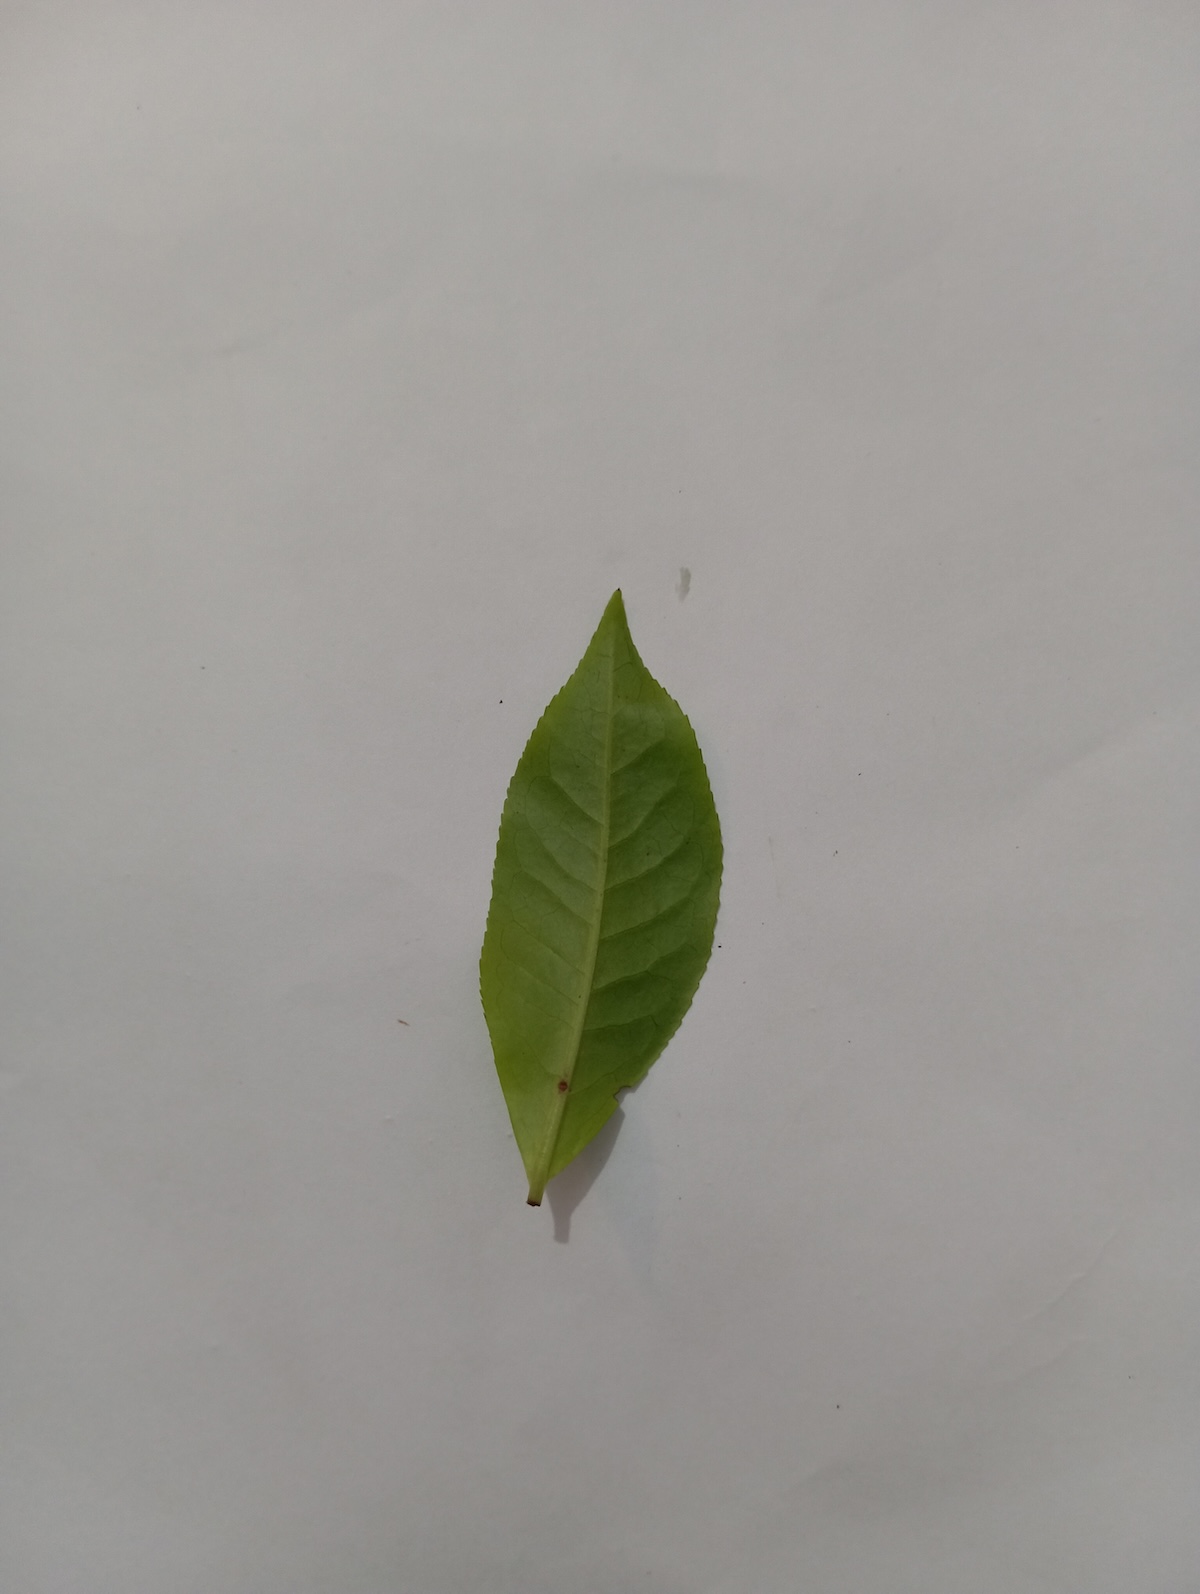
Label: Healthy leaf